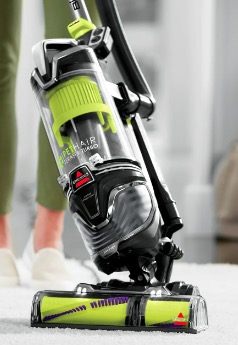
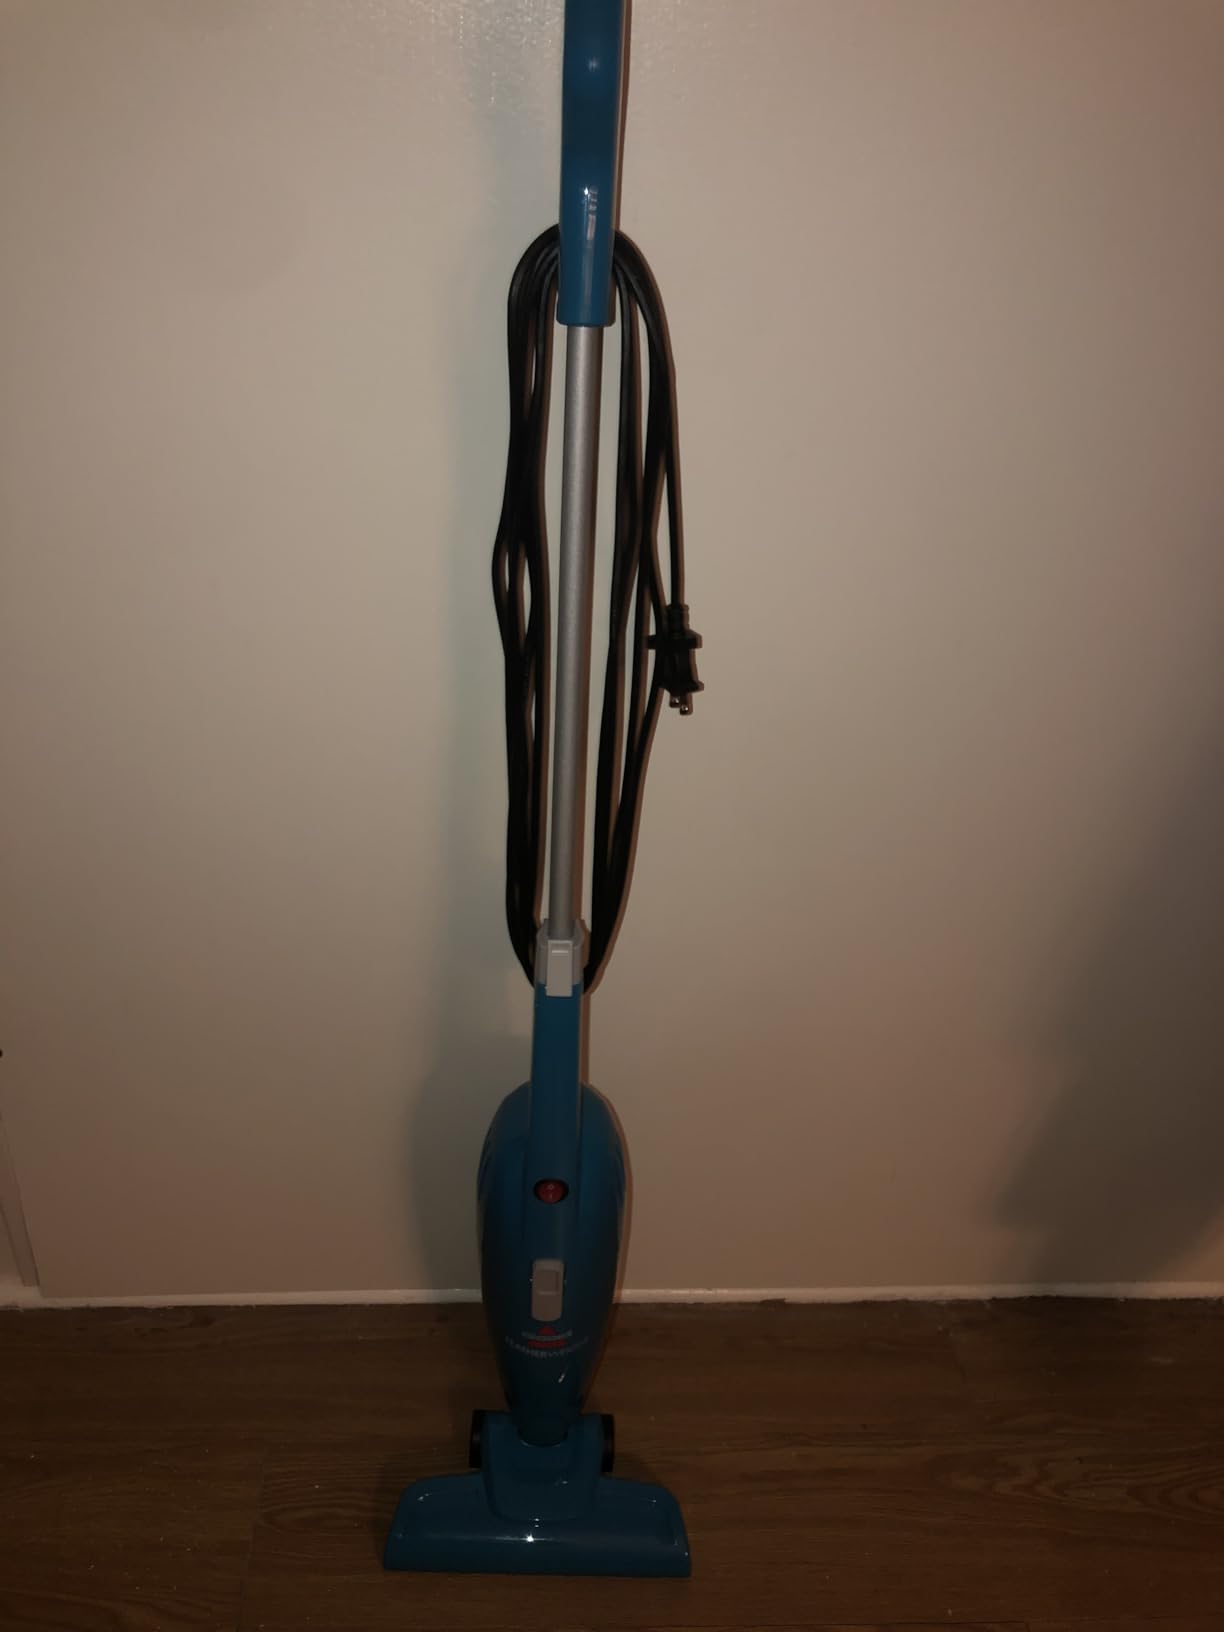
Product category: items_vacuum
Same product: no